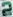
Number: 2